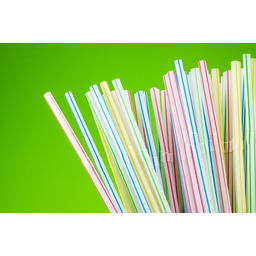
Label: plastic